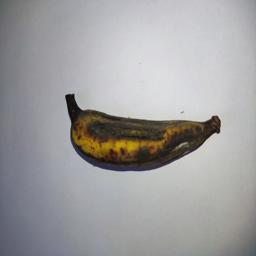
Ripeness: Overripe